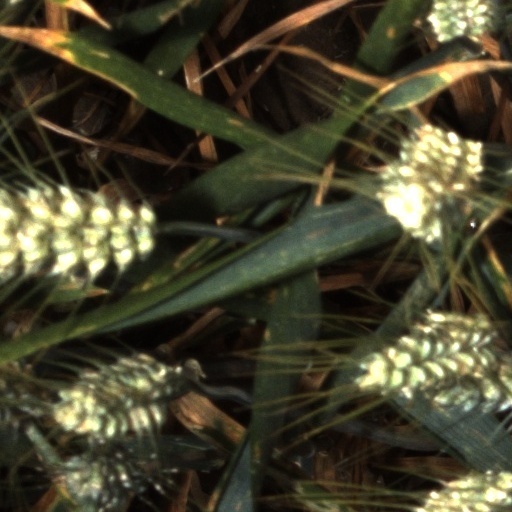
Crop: wheat